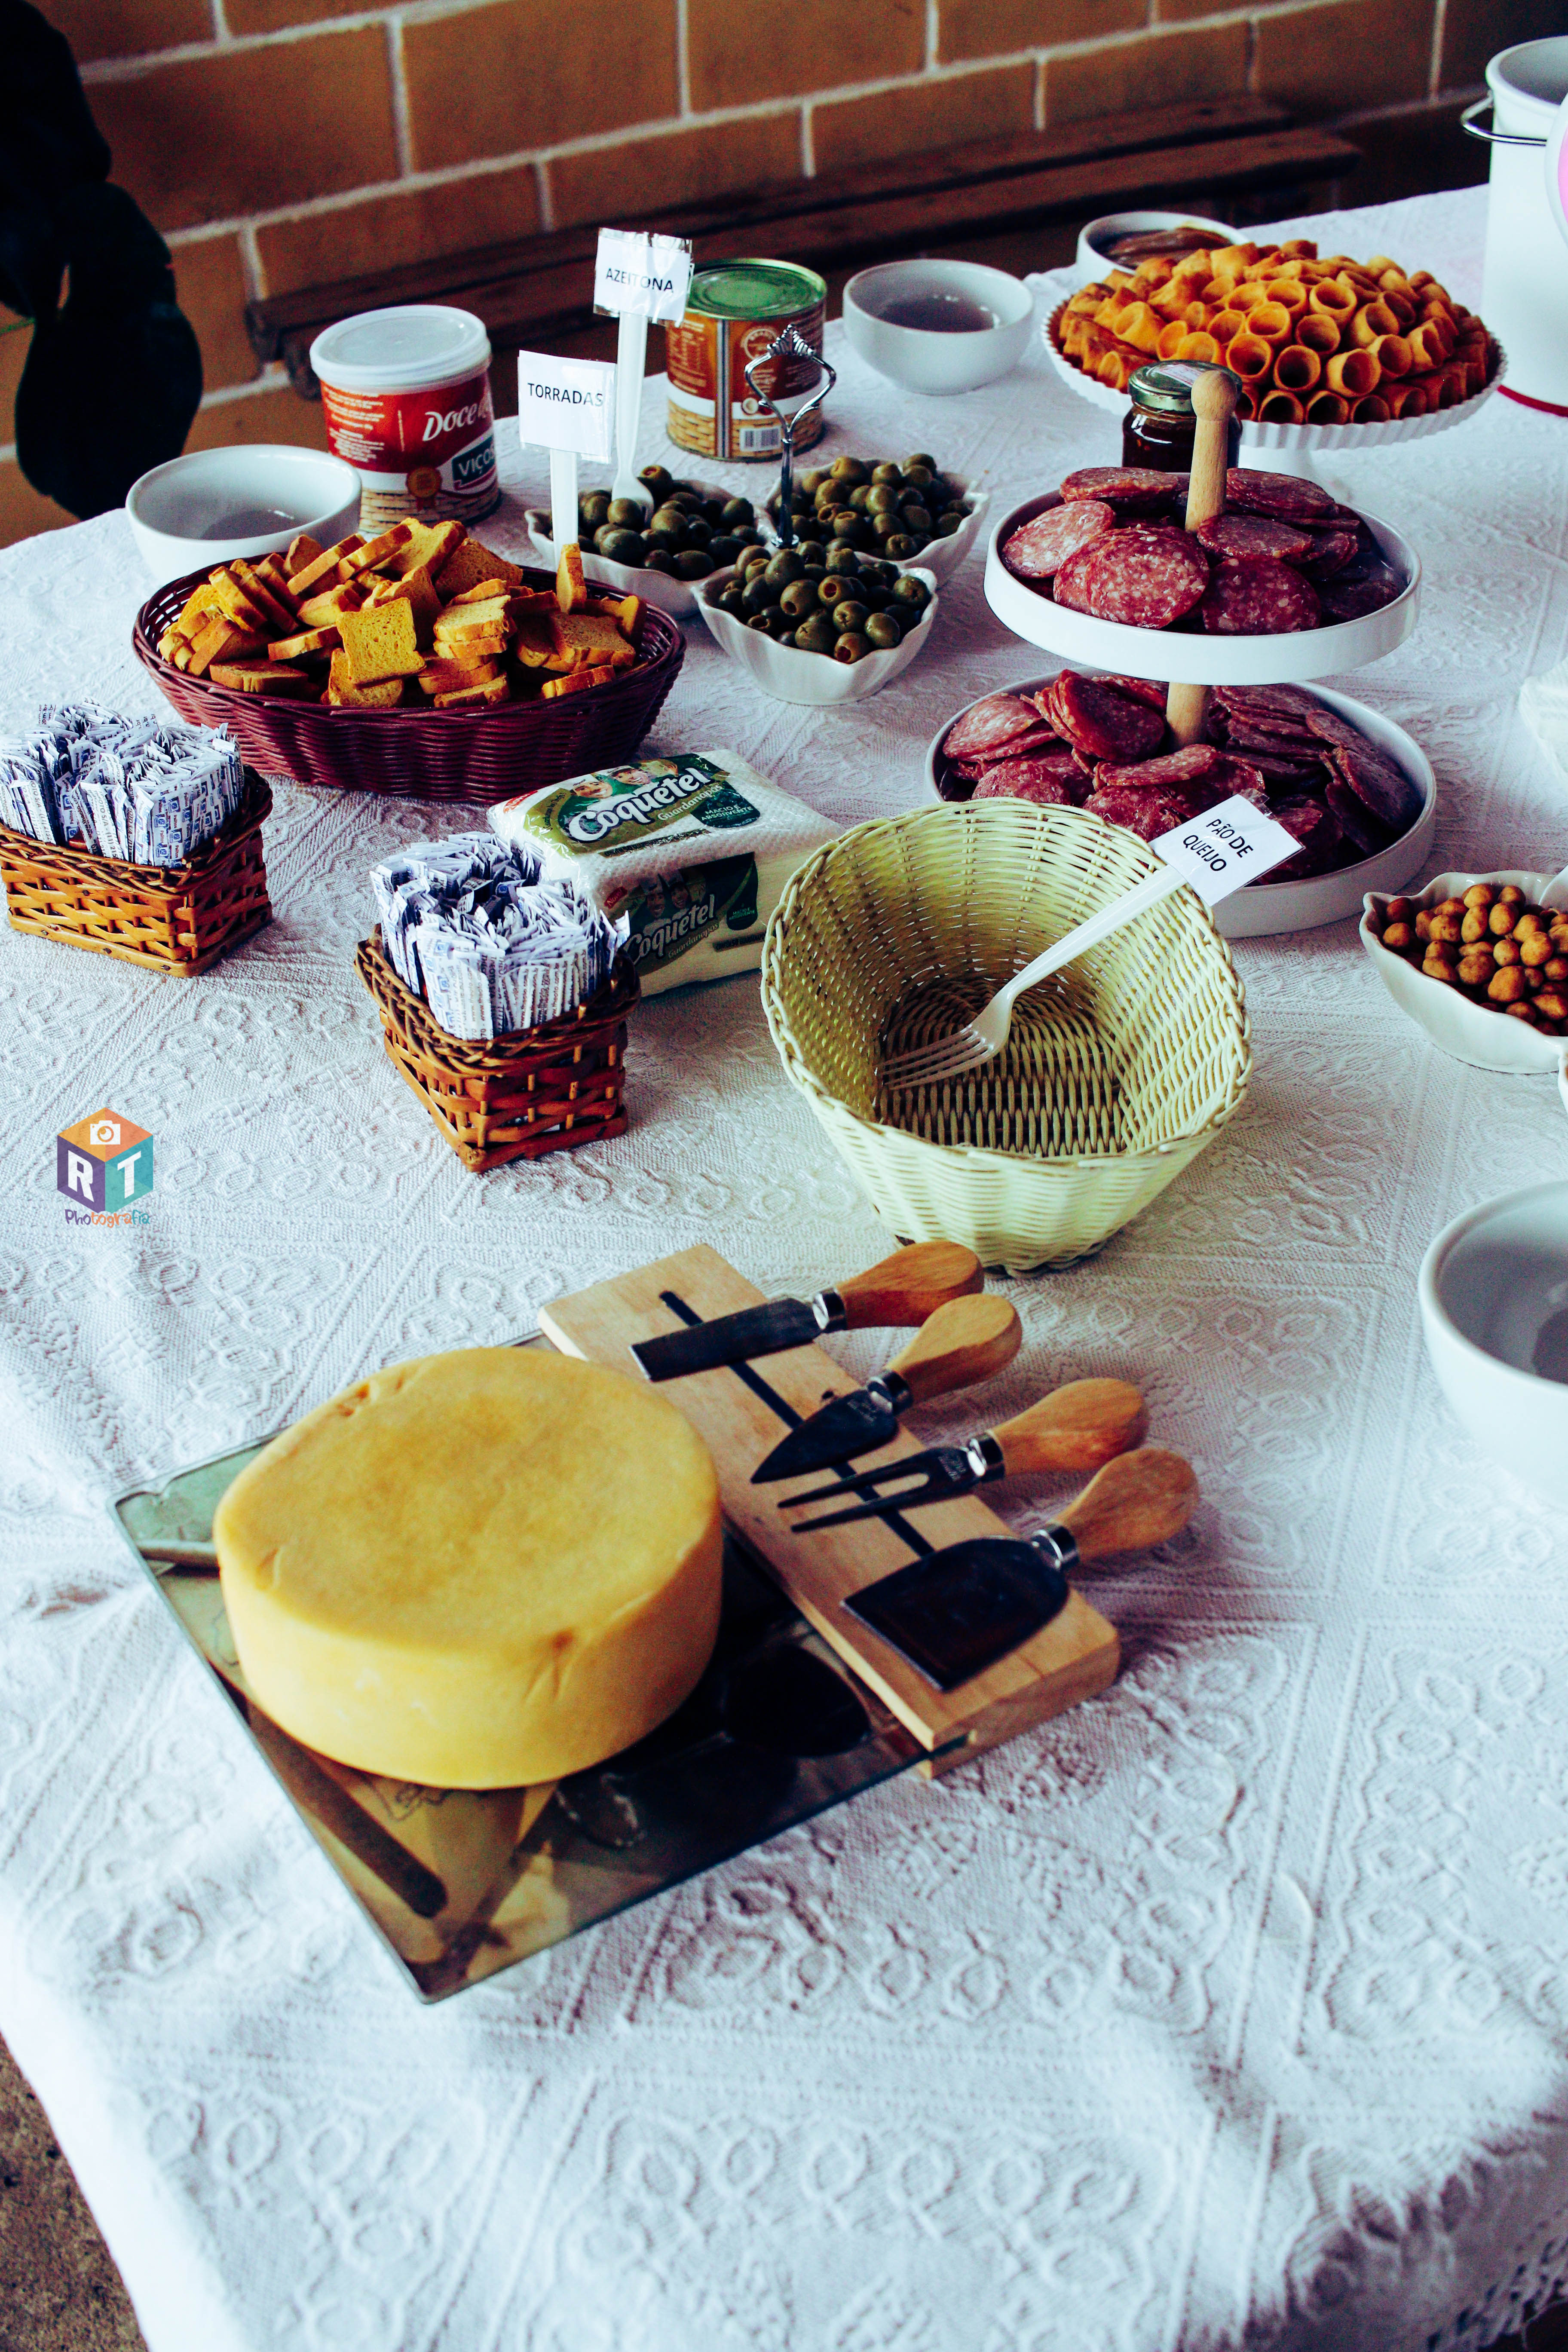
food, brunch, meal, cuisine, sweetness, table, dish, dessert, patisserie, finger food, breakfast, petit four, buffet, pastry, Bake sale, appetizer, furniture, baking, delicacy, baked goods, ingredient